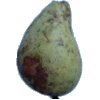
Label: Pear Stone 1